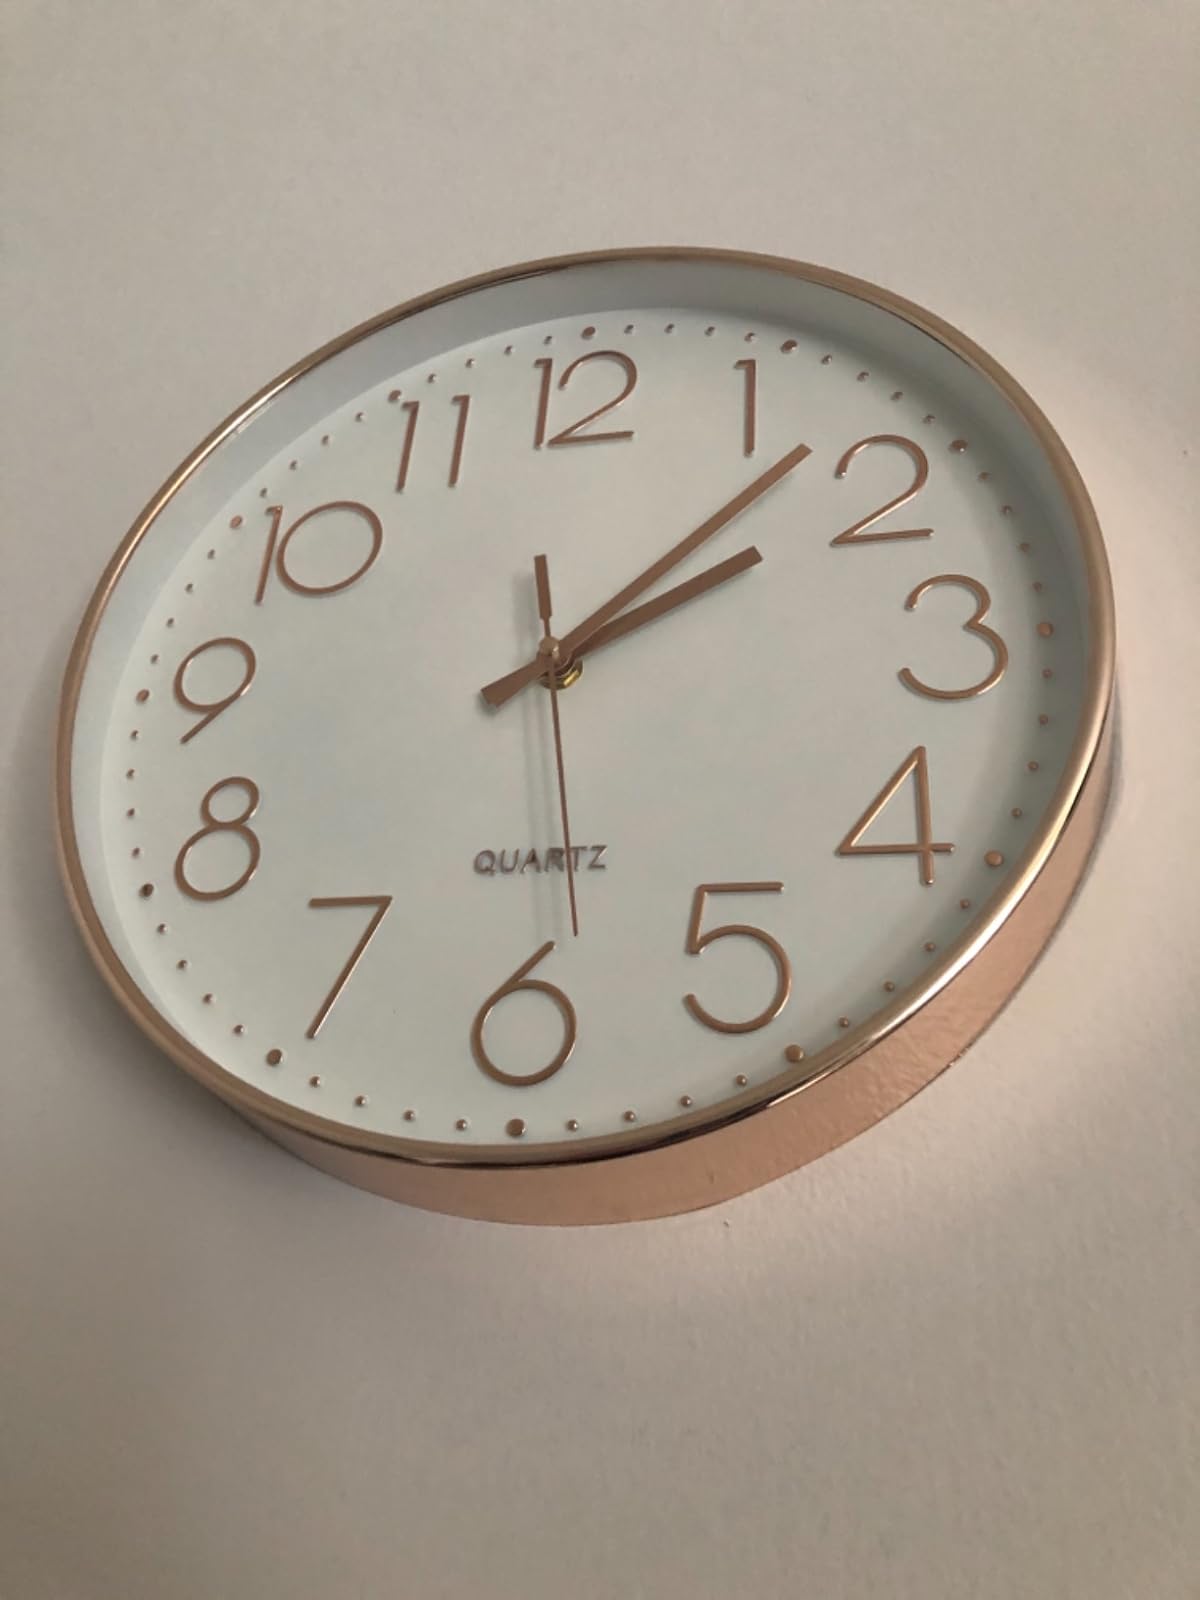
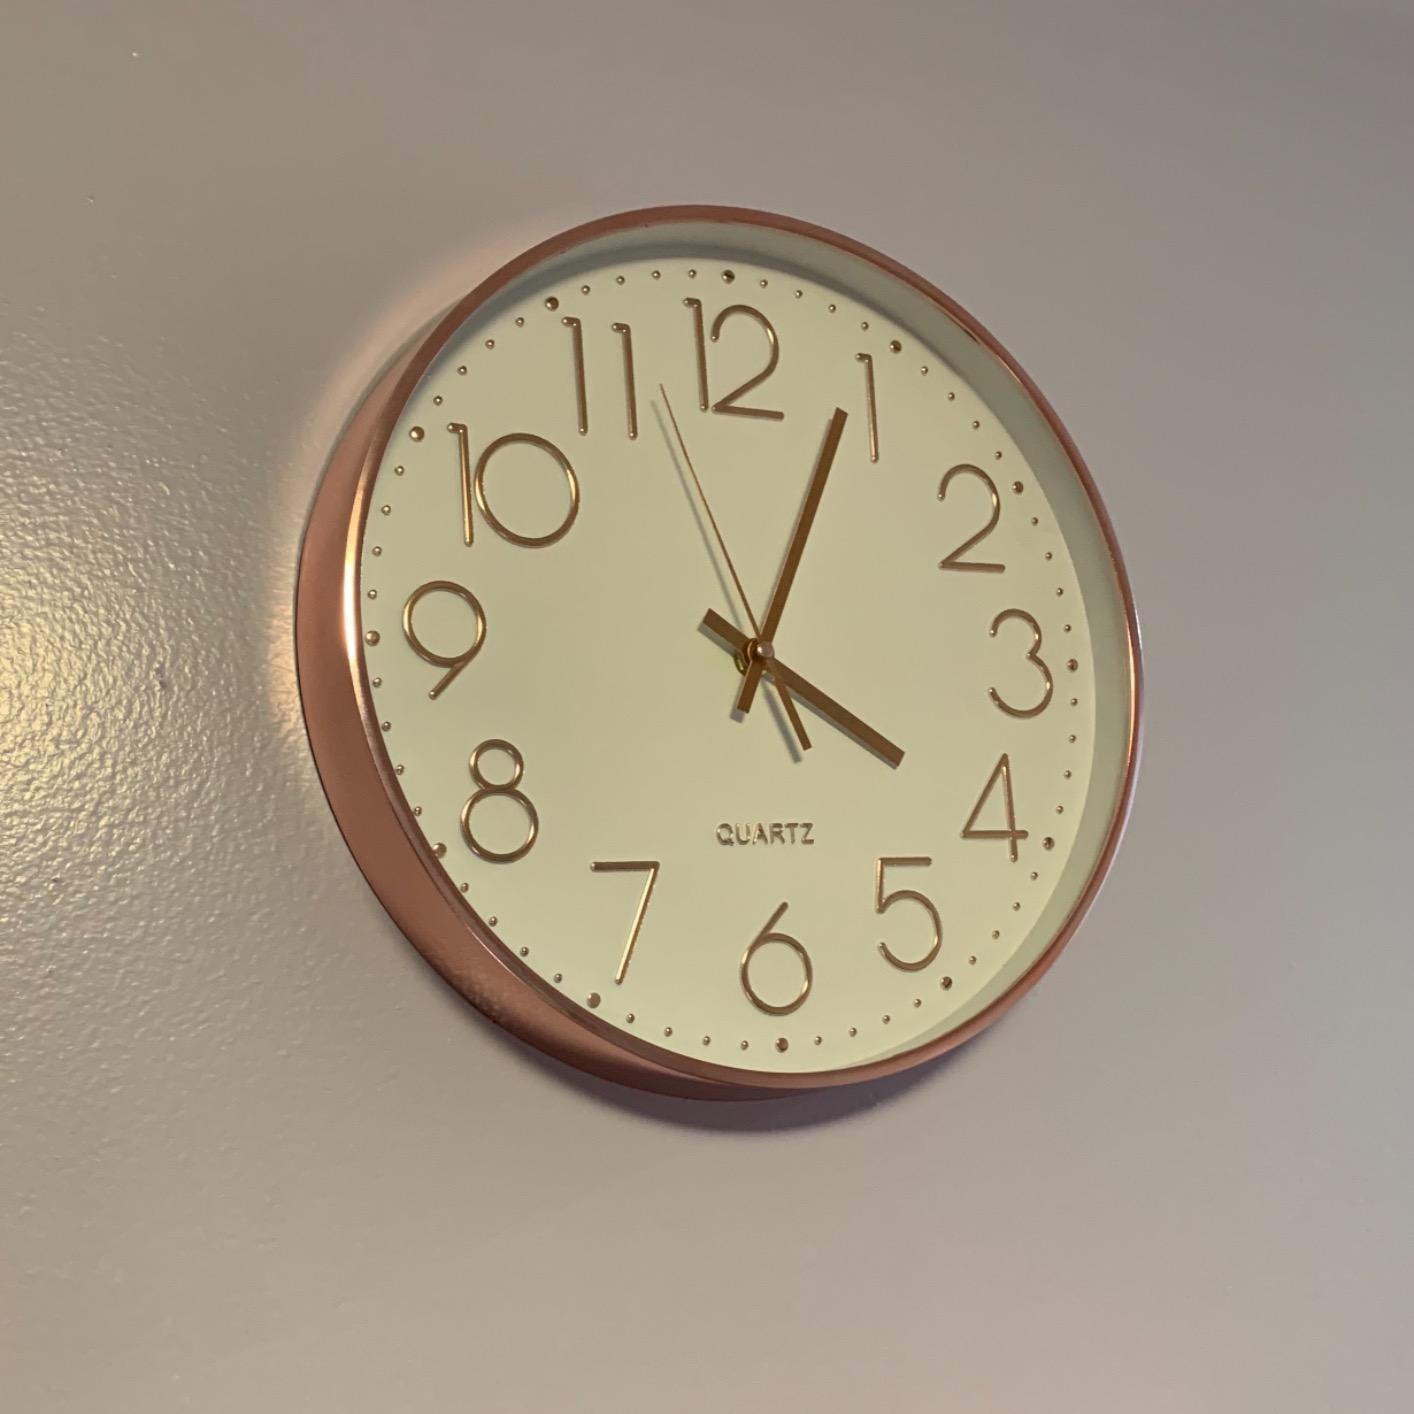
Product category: clock
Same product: yes